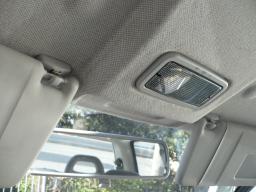
Label: Background_without_leaves